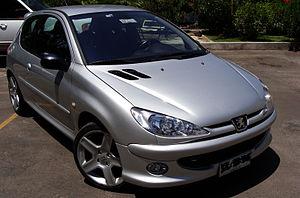
La 206 est un modèle automobile du segment B produit par le constructeur Peugeot et lancé le 10 septembre 1998 pour succéder à la Peugeot 205. La 206 a été la voiture la plus vendue en France en 2001, 2004 et 2005, disputant la première place à sa principale rivale qu'est la Renault Clio II. Elle est depuis les années 2010 la voiture française la plus produite de l'histoire et la plus vendue de tous les temps. Elle est également produite sous le nom de Peugeot 207 en Amérique du sud et par Iran Khodro et sous le nom de Citroën C2 cross en Chine.